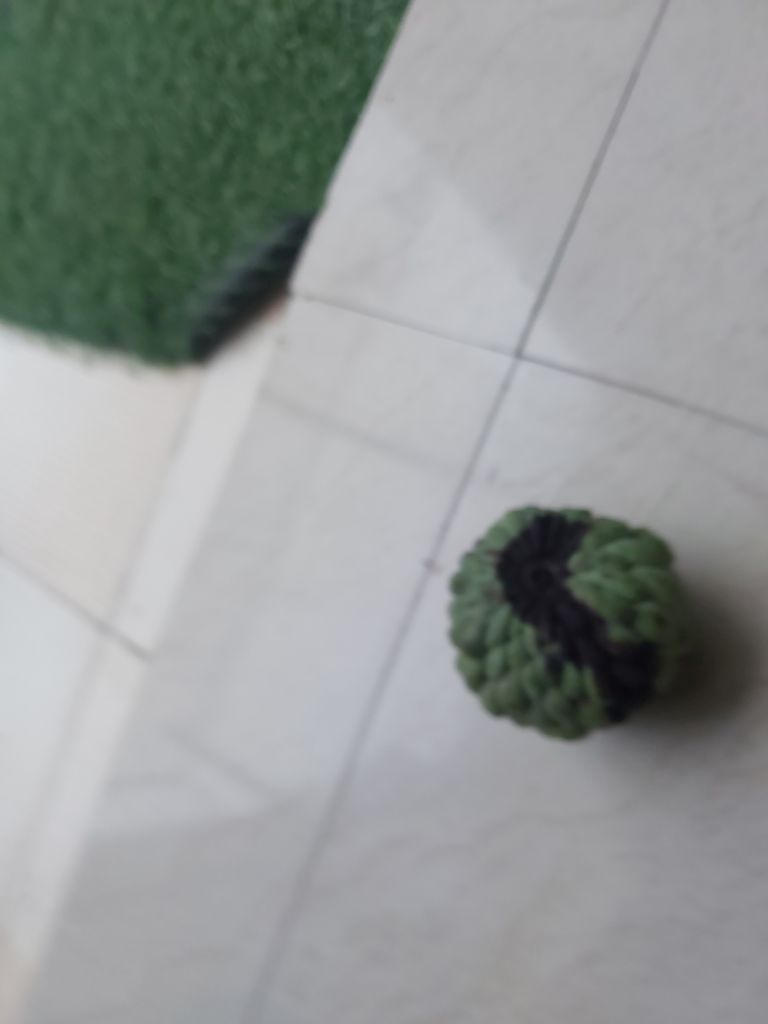
Disease label: Diplodia Rot